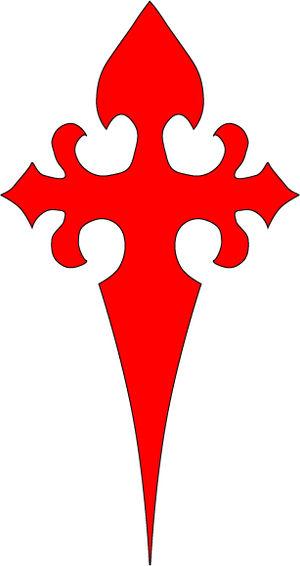
La Fraternité de Pénitence et Confrérie de Pénitents du Silence du Sanctissime Christ de l'Humilité et Marie Sanctissime Mère de Dieu est une confrérie dont le siège canonique se trouve dans l'Église du Christ Roi de la ville de Jaén. Elle va en procession pendant la Semaine sainte, au soir du Mardi Saint.